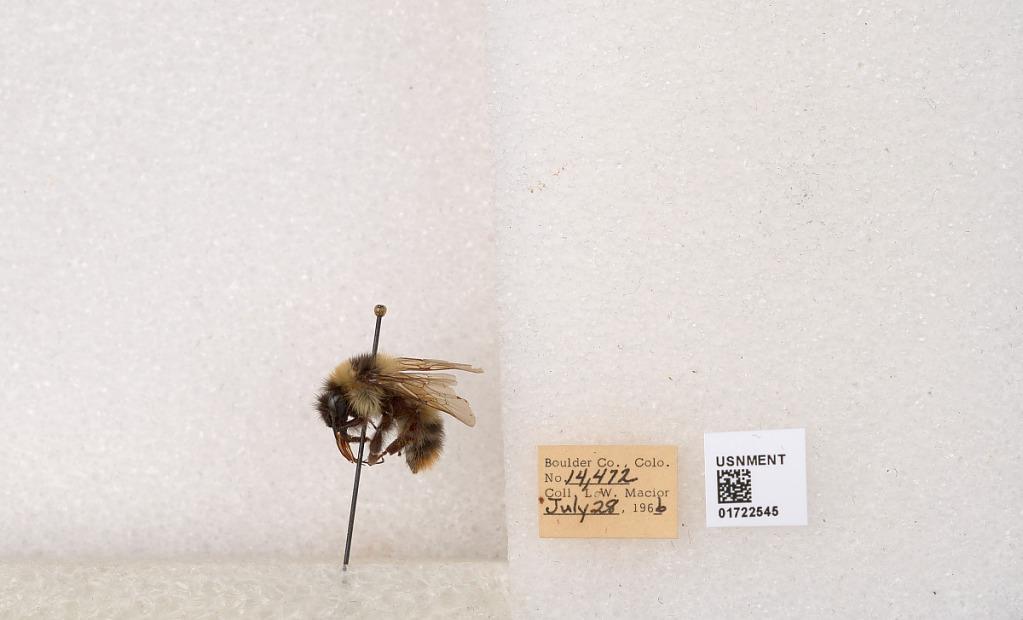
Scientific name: Bombus kirbyellus
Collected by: L. Macior
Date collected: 1966-7-28
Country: United States
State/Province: Colorado
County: Boulder
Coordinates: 40.0925, -105.358